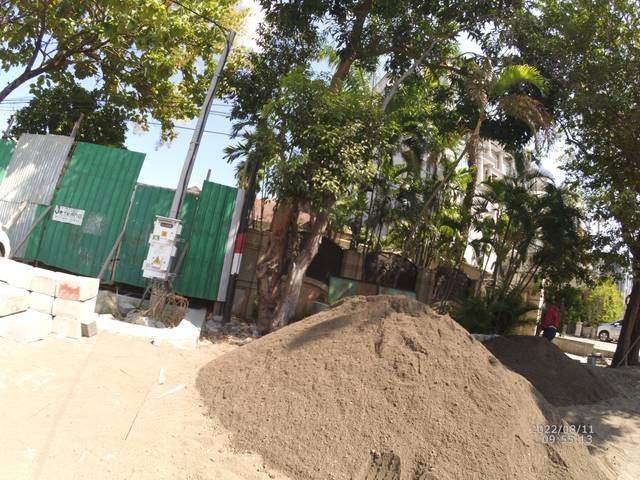
Region: Indonesia
Coordinates: -7.269, 112.738